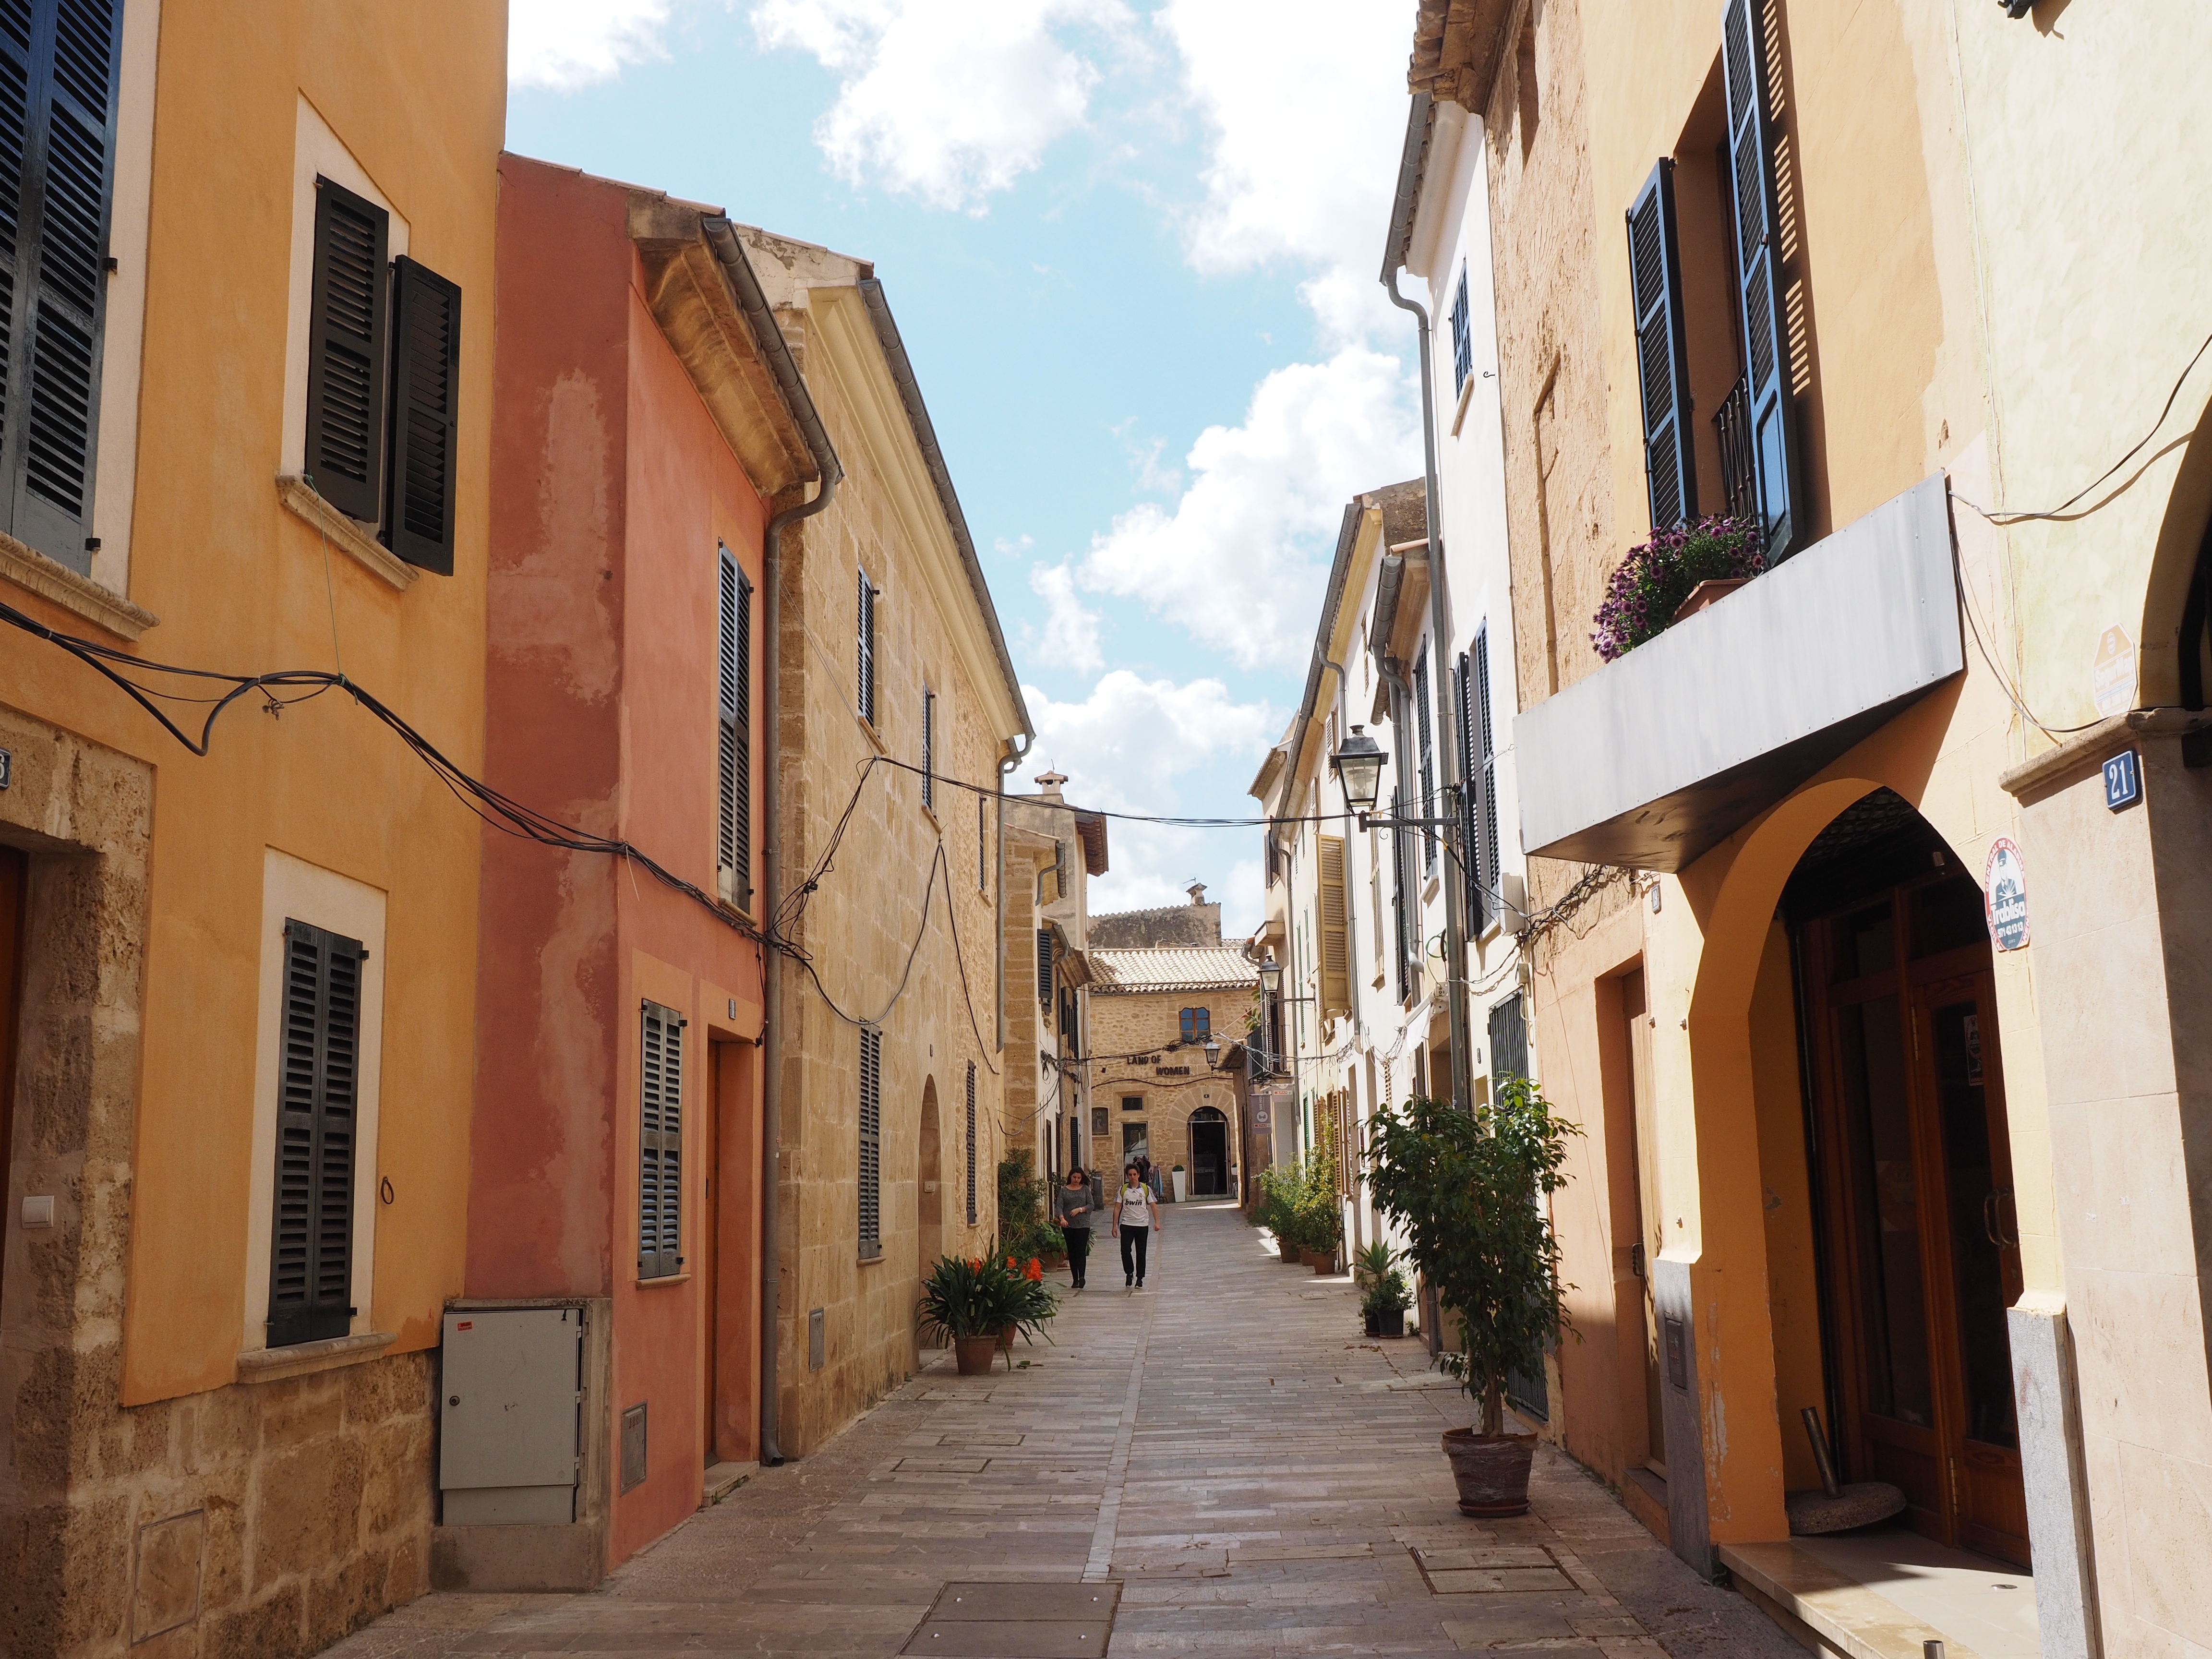
architecture, road, street, town, alley, city, travel, village, facade, tourism, infrastructure, homes, mallorca, neighbourhood, facades, row of houses, houses facades, ancient history, human settlement, alcudia